Clone Hero

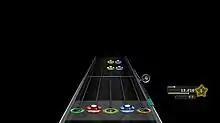
Against a black background, there is a black rectangle, foreshortened to look like a highway. At the bottom, there are five empty colored circles. Circular notes are falling down the highway and landing over the slots of matching color. Attached to the side of the highway is an x3 multiplier, and a blue meter, partially filled. A blue progress meter, a point counter, a star with a counter in it, a star completion bar, and an orange combo counter are held in a small clump of elements to the right side of the highway.

"Clone Hero", by design, features nearly identical gameplay to "Guitar Hero", and uses GUI assets from "Guitar Hero" games. Gameplay involves hitting colored notes in time to songs; "Clone Hero" allows players to use any PC-compatible controller from the "Guitar Hero" or "Rock Band" franchises, as well as a keyboard or any other input device. Unlike the "Guitar Hero" series, by default there is no penalty for missing notes, aside from breaking a combo, making it impossible to fail a song, although there is an option to enable this.